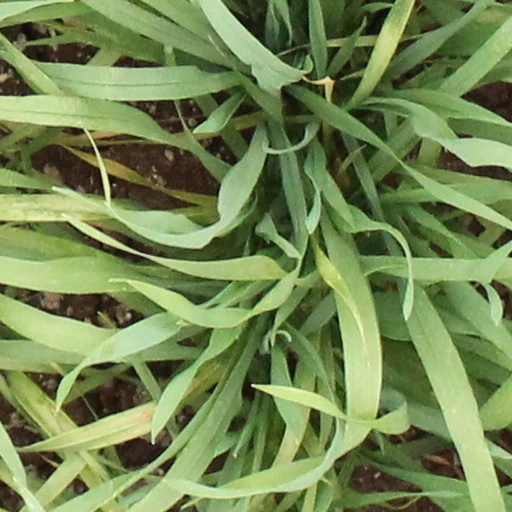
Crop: wheat